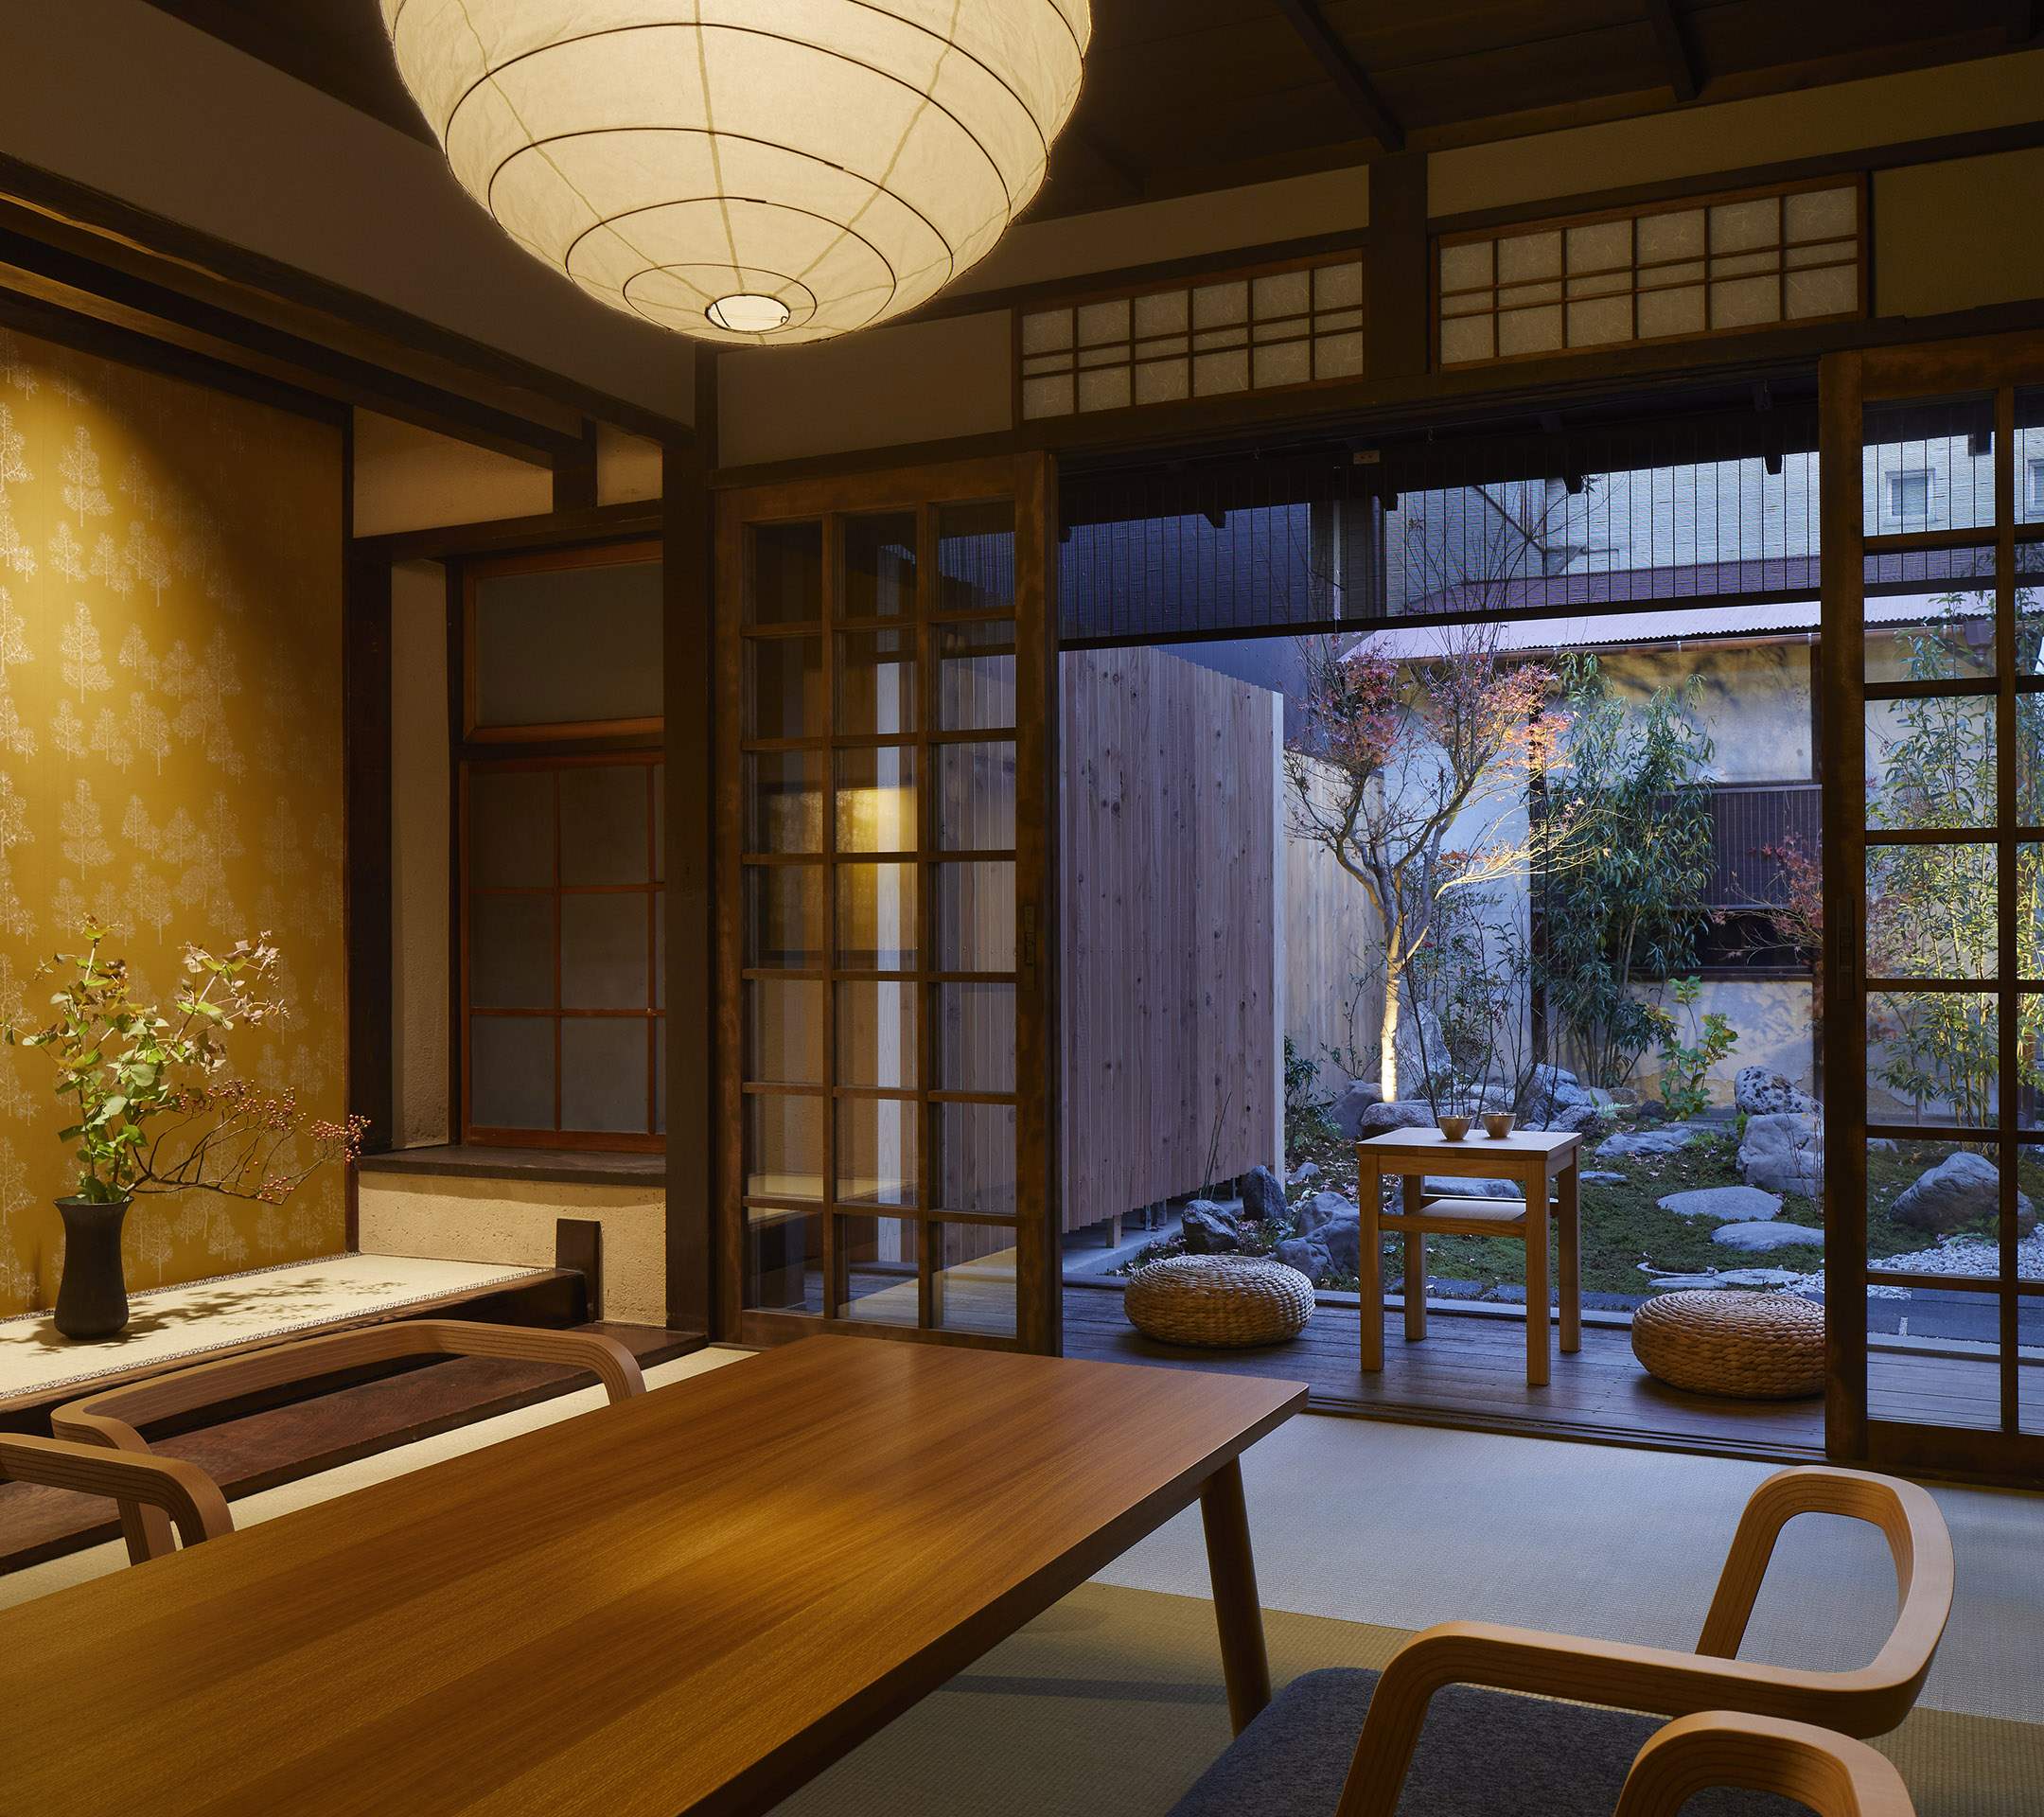
asia, japan, kyoto, furniture, garden, kitchen, light, traditional, wood, table, plant, building, property, houseplant, shade, chair, interior design, architecture, floor, flooring, living room, real estate, hardwood, Tints and shades, ceiling, house, window, glass, window treatment, condominium, apartment, room, door, tree, dining room, couch, home, daylighting, window covering, light fixture, flowerpot, beam, chandelier, hall, molding, wood flooring, coffee table, studio couch, lamp, lobby, estate, restaurant, ceiling fixture, lighting accessory